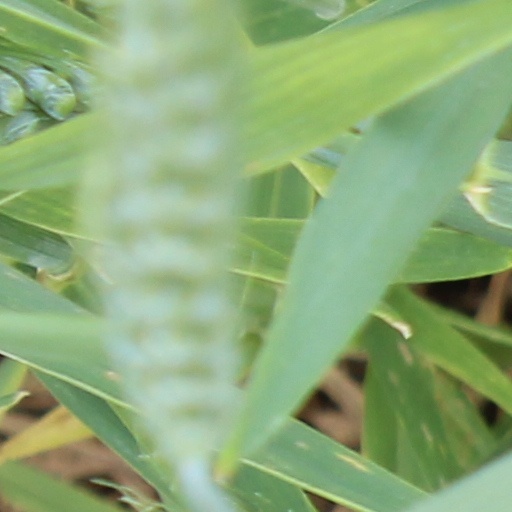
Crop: wheat